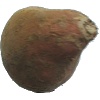
Label: potato_sweet